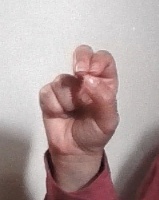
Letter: gaaf